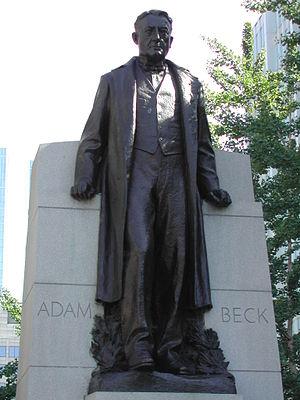
Sir Adam Beck est un politicien et homme d'affaires ontarien. Il est connu pour avoir fondé la "Hydro-Electric Power Commission of Ontario".